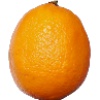
Label: Lemon Meyer 1